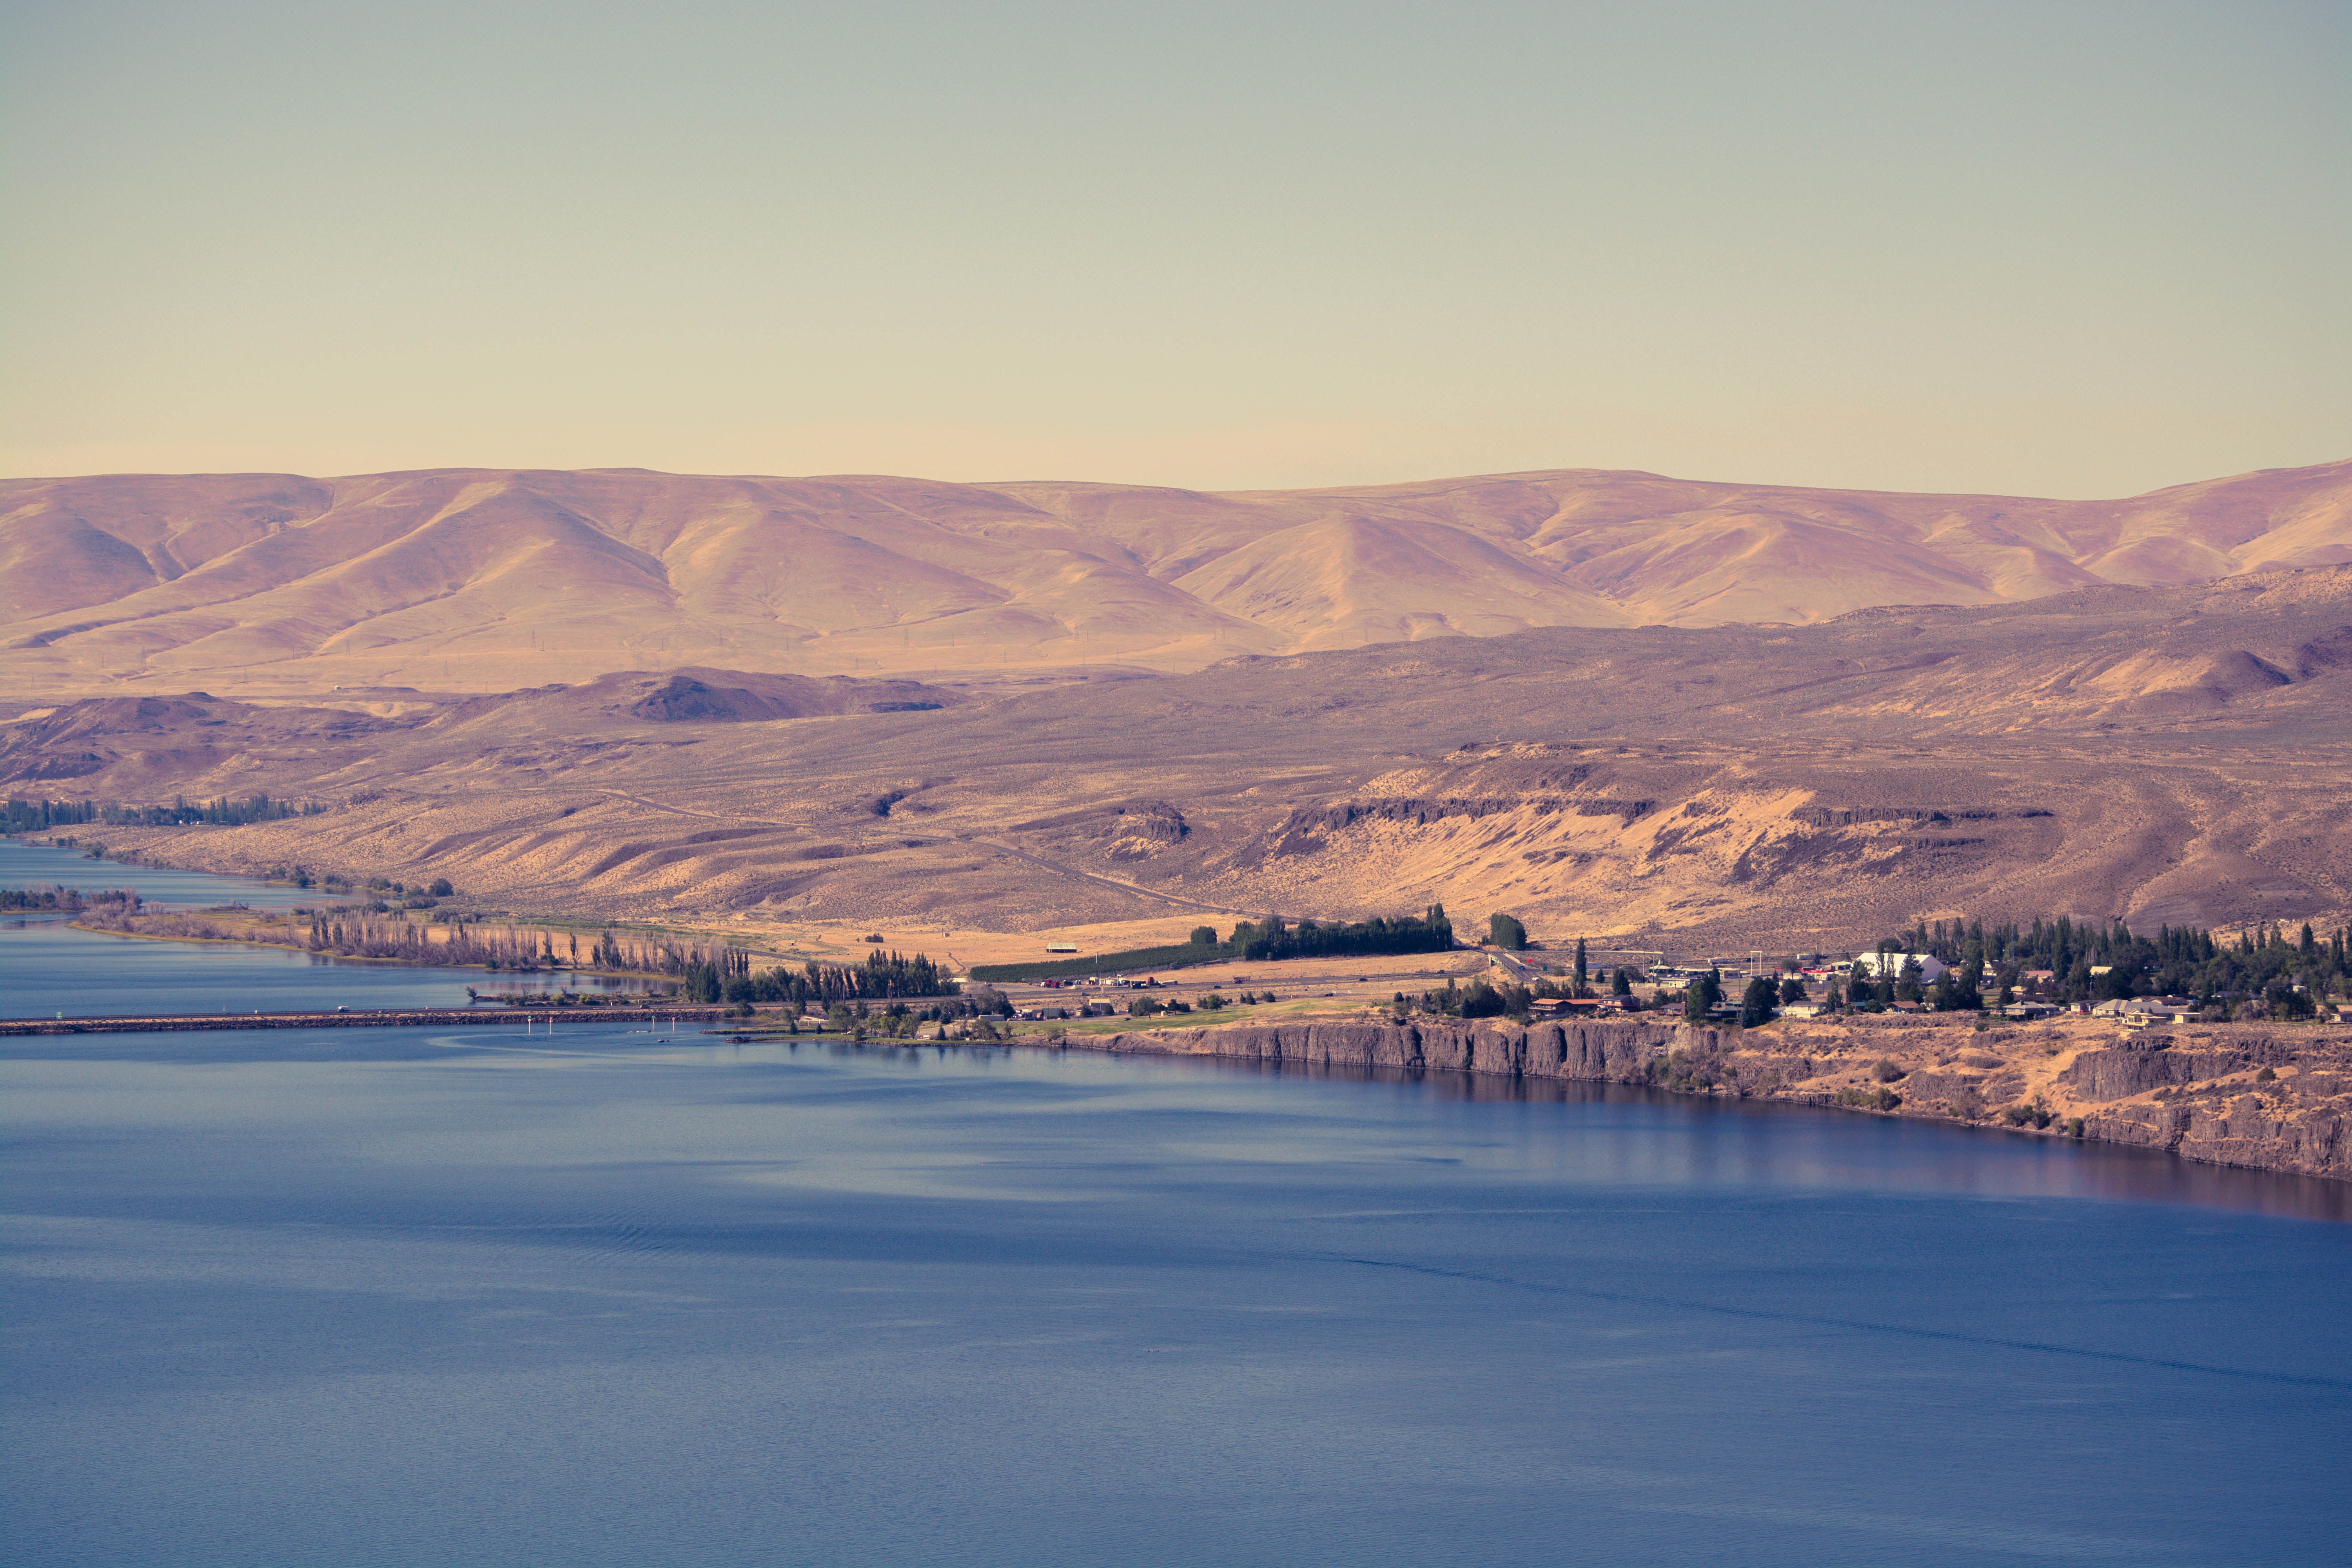
sky, water, reflection, lake, hill, highland, morning, sea, horizon, mountain, evening, reservoir, water resources, fell, lake district, landscape, loch, cloud, winter, atmosphere, ecoregion, calm, mountain range, rural area, geology, sunlight, coast, river, ocean, dusk, sunset, dawn, plain, plateau, bay, city, terrain